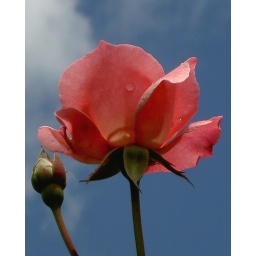
This tall rose stood out against the blue sky after a storm...